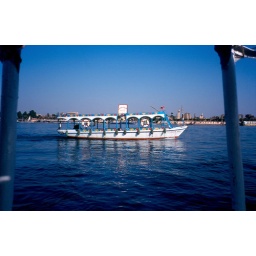
You do &lt;b&gt;not&lt;/b&gt; want to swim in these beautiful clear blue waters.